Aedui

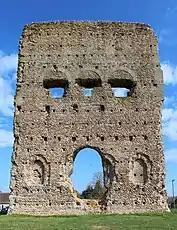

The Temple of Janus was located just outside the Aedian town of Augustodunum. It probably dates back to the second half of the 1st century AD.